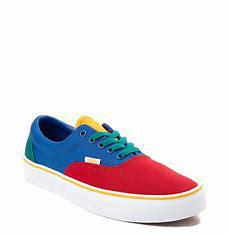
Brand: Vans
Model: Era Skate